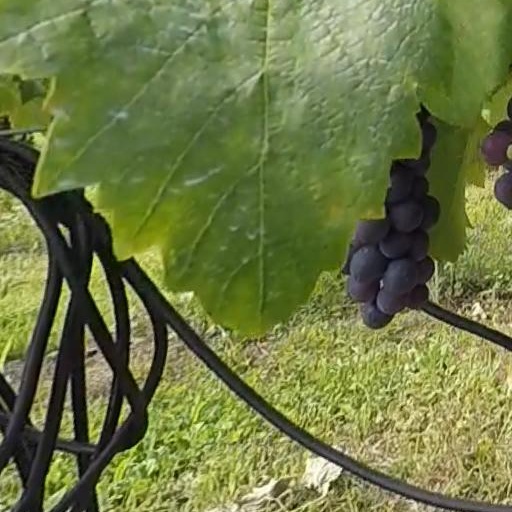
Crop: grape